Museum of Art, Łódź

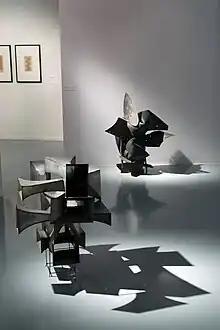
"Atlas of Modernity" permanent exhibition at ms branch

In 1950 the museum changed its name to "Muzeum Sztuki" (Museum of Art) in Łódź. The second director of the museum became Ryszard Stanisławski, who headed the institution in the years 1966–1991. His goal was to expand the international collection of modern and contemporary art. In his museum practice he accentuated the pivotal role of the “museum as a critical instrument” and preferred focusing the collection on phenomena that were perceived as open, creative and authentic. Stanisławski's efforts led to the acquisition of the first painting from Roman Opałka series of “counted” paintings (others were to follow), the collection of early works of Krzysztof Wodiczko, Mirosław Bałka, and representatives of Warsztat Form Filmowej (Film Form Workshop). Muzeum also received a collection of works by Czech artists acquired at the end of the Prague Spring (e.g. Jiří Kolář). Mateusz Grabowski, owner of an avant-garde gallery in London, donated artworks representing British Pop Art and Op Art (e.g. Derek Boshier, Bridget Riley, and Pauline Boty). American artists (e.g. Sam Francis, Lawrence Weiner, Barbara Kasten, and Chris Burden) bestowed their works in exchange for artworks of Polish artists. The collection of works from the first Construction in Process (Polish: Konstrukcja w Procesie) festival donated by “Solidarity” (e.g. Peter Downsbrough, Dan Graham, and Richard Nonas) enriched the representation of minimal art.